ATM

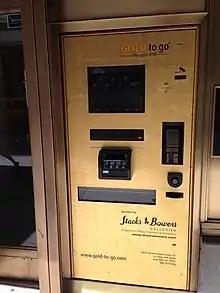
Gold vending ATM in New York City

There have also been a number of incidents of fraud by man-in-the-middle attacks, where criminals have attached fake keypads or card readers to existing machines. These have then been used to record customers' PINs and bank card information in order to gain unauthorised access to their accounts. Various ATM manufacturers have put in place countermeasures to protect the equipment they manufacture from these threats.